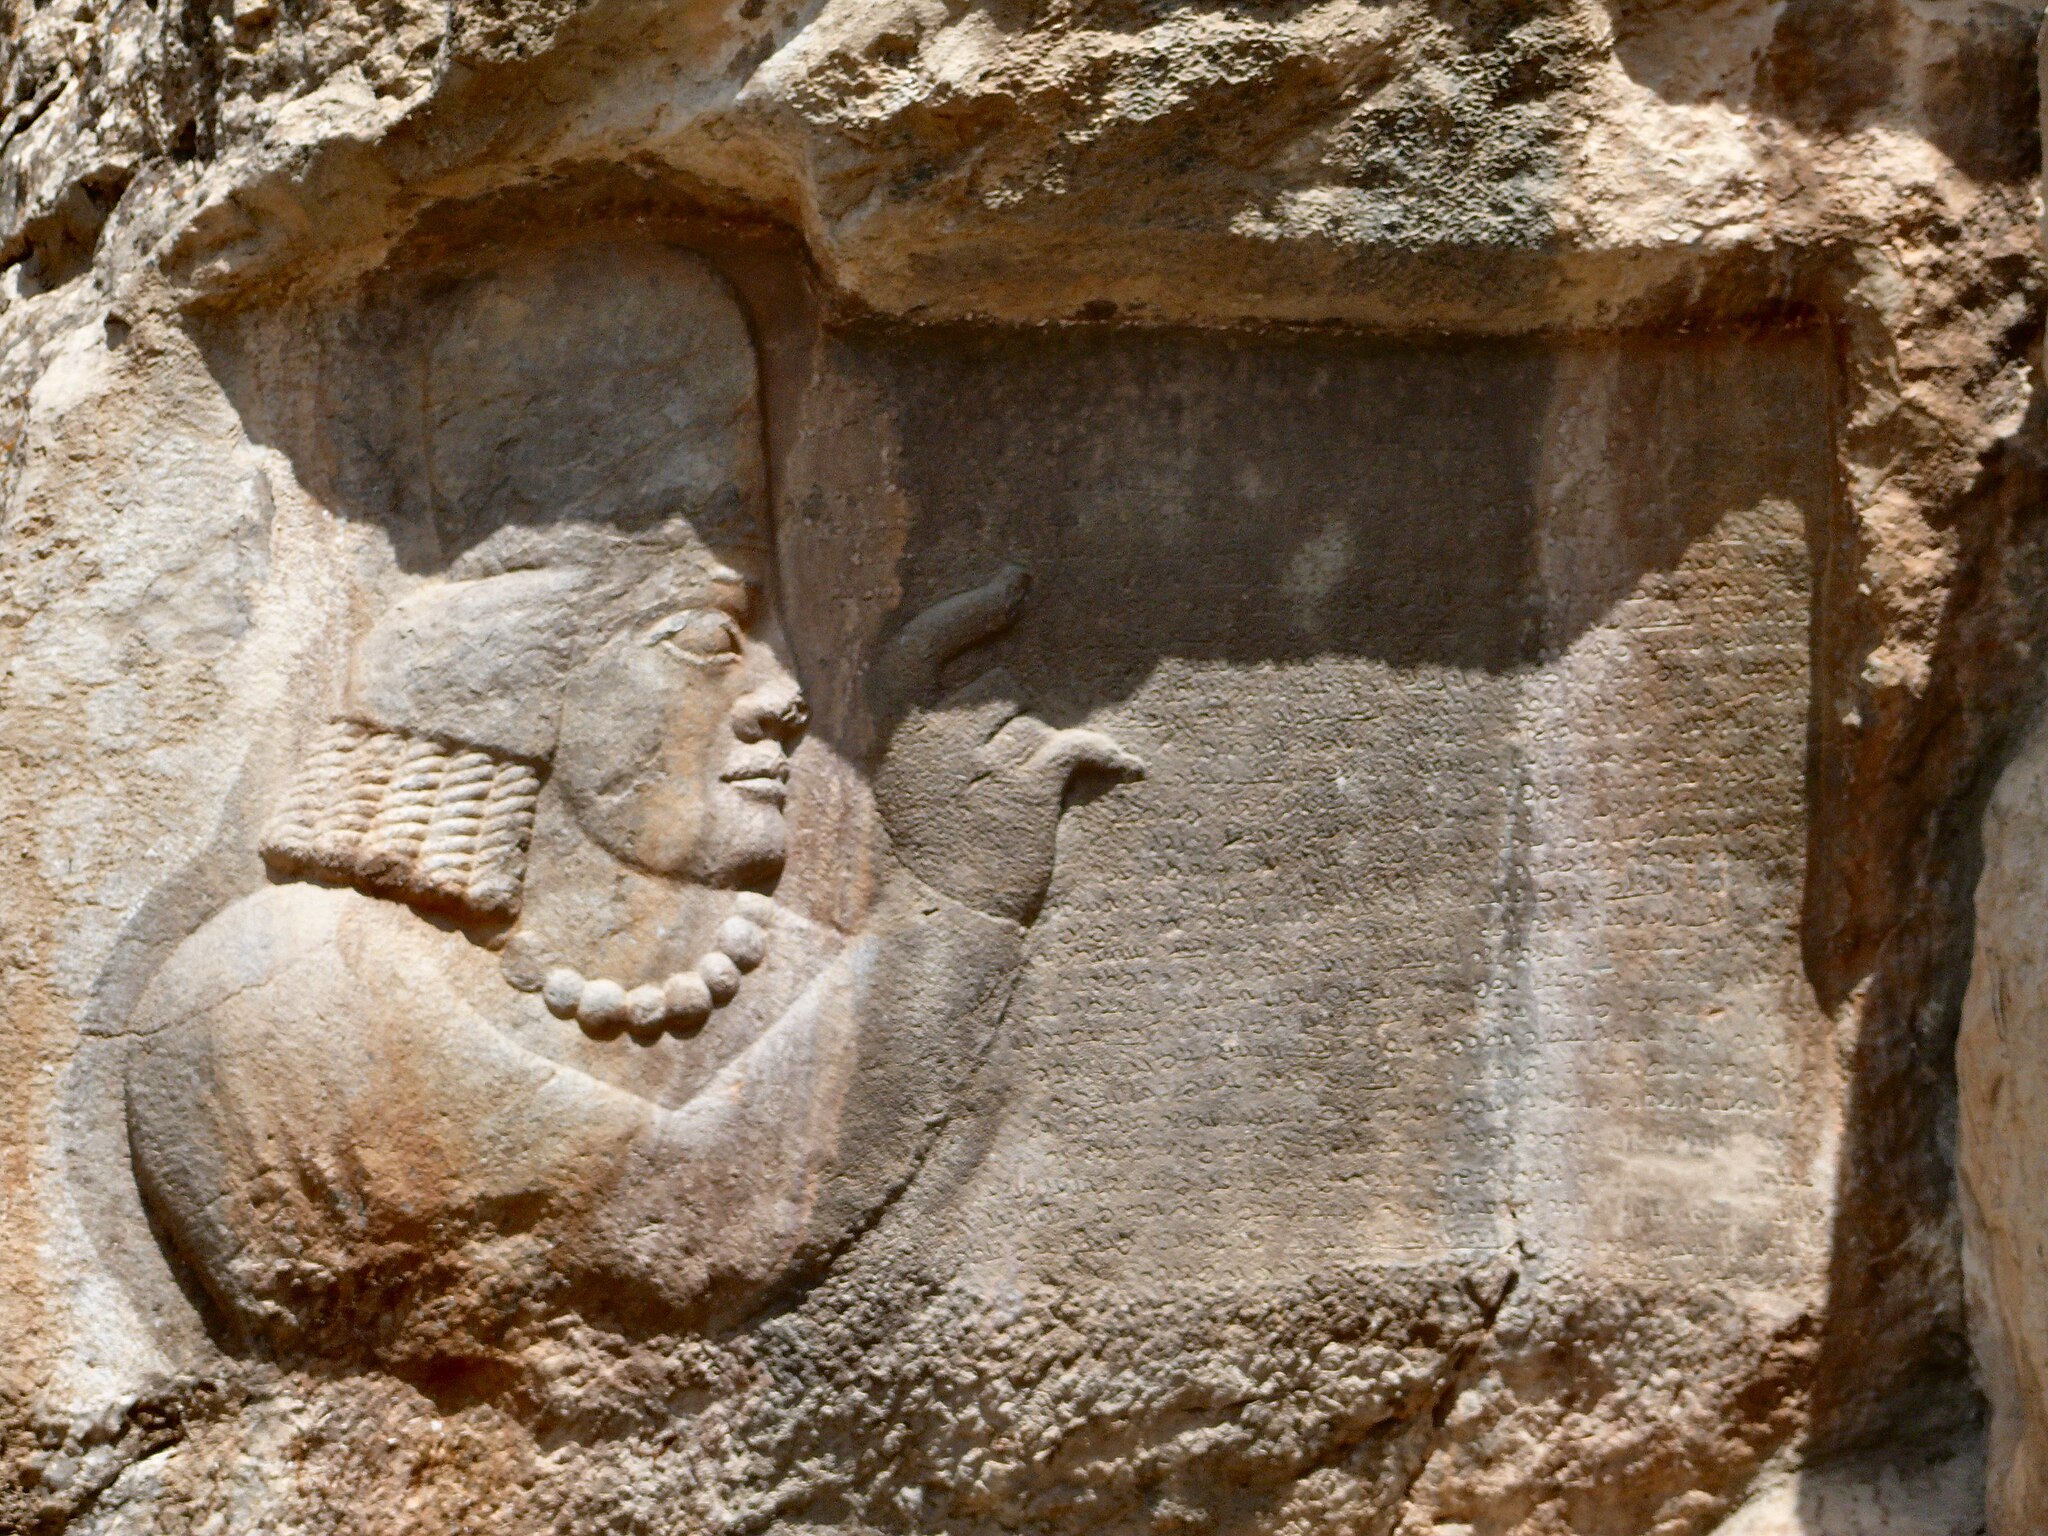
Title: Kartir
Description: Stone relief in Naqsh-e Rustam — ancient Persian Sasanian art in Fars province - Iran. Kartir was the high priest and vizier (“Moebed” in Pahlavi language) during the reign of several Sasanian kings. He accessed stronger and stronger responsabilities until the reign of Bahram II, where he gained a substantial influence on the king and on the empire politics. Under his office, Zoroastrism will become the official state religion in the 2nd Persian empire, and other religions such as Christianism will be persecuted. As the Roman empire tried several time to expand its eastern borders, several wars were engaged between the Persian and the Romans. On the same time, Nestorian Christianism did expand on the Iranian plateau, and Christians were then considered as potential allied with the Romans. Zoroastrism gained with Kartir an organized clergy and was then used as an efficient control instrument of the population serving the monarchy. Some scholars see in that strong and influent zoroastrian clergy some of the origins of the Shia clergy after the Muslim invasion of Iran. Kartir has been even so important that he is the only non royal person allowed to carve his own reliefs, being present on 5 rock reliefs near the king, writing several inscriptions such as this one, close to the investiture relief of Ardeshir at Naqsh-e Rajab III . This relief was an addition on the investiture scene, were Kartir is shown paying respect to the king by curving his 2nd finger forward. The inscription is written in Pahlavi language and details Kartir’s vision of faith, hell and paradise, good and bad. Kartir can be easily recognized by the fact he is not bearded (see also his image on Sarab-e Bahram ) and sometime has a cisor symbol on his hat
Date: 2008-12-16 11:10:49
Categories: Flickr images uploaded by Flickr upload bot, Kartir's inscription at Naqsh-e Rajab